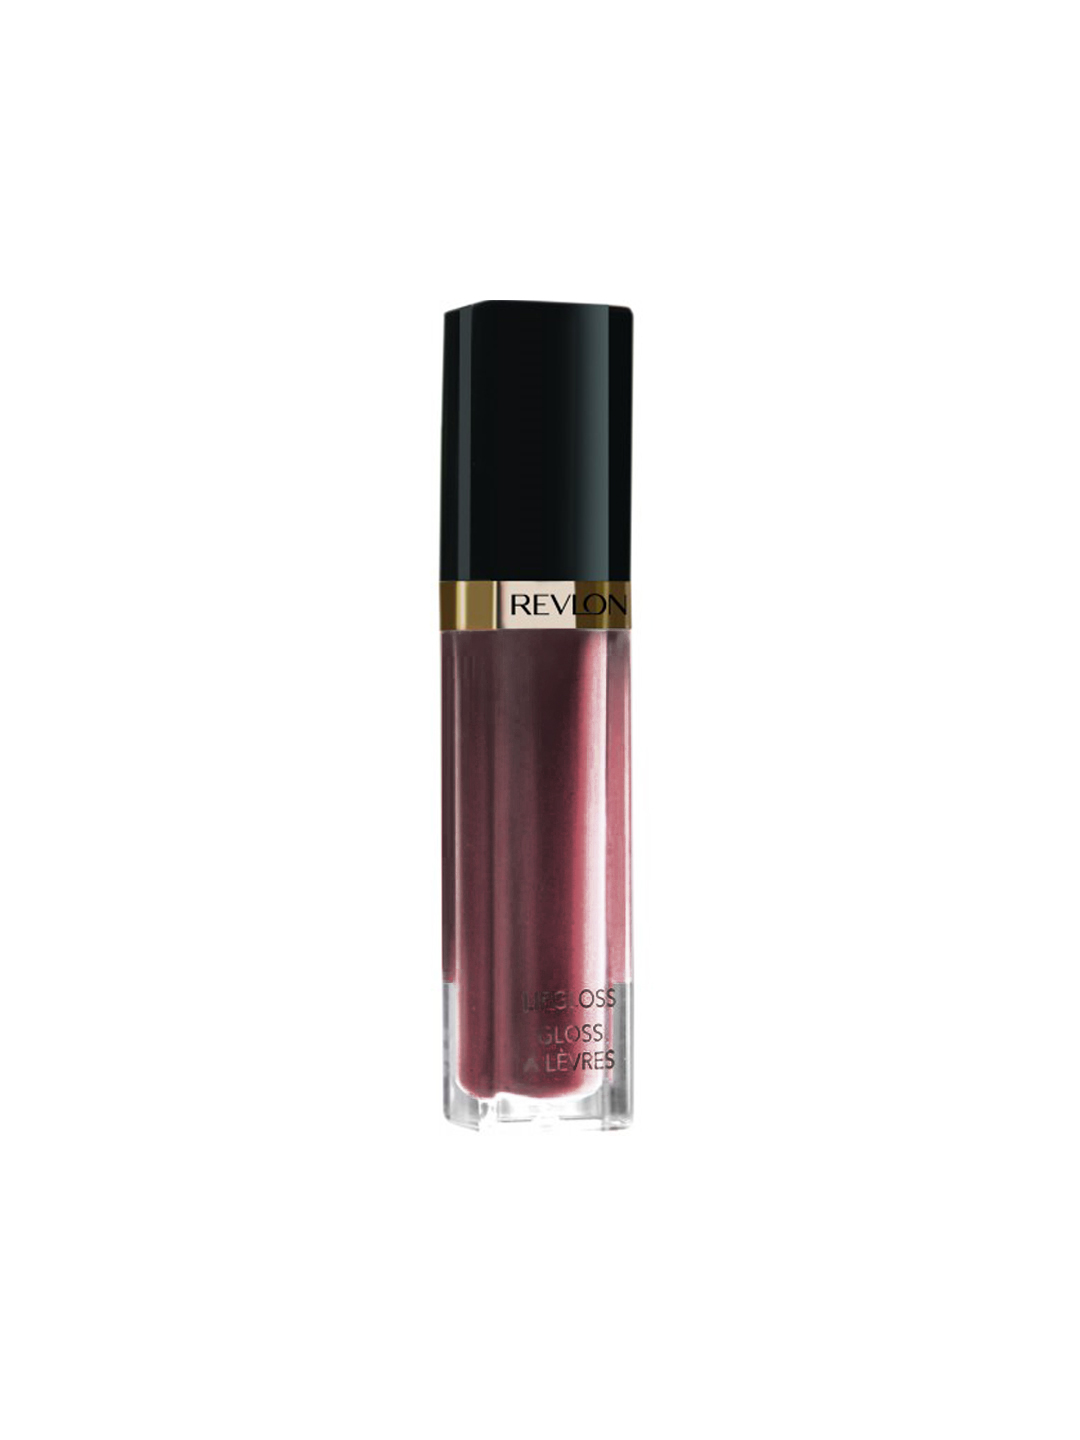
Revlon Chocolate Frost Super Lustrous Lip Gloss 60
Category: Personal Care / Lips / Lip Gloss
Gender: Women
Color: Brown
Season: Spring 2017
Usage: Casual